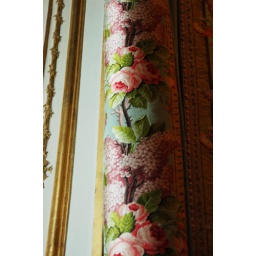
Roses and lilacs - curtains in Marie Antoinette's bedroom at Versailles